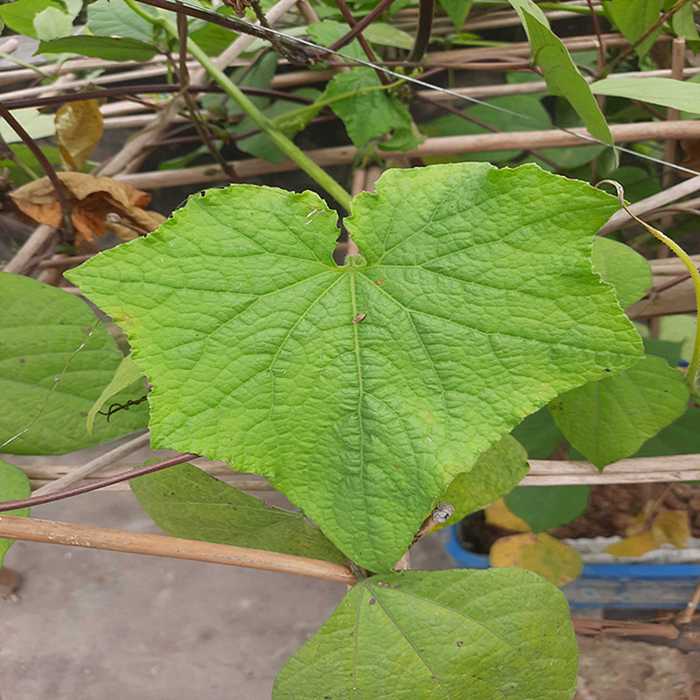
Plant: Cucumber
Label: Fresh leaf